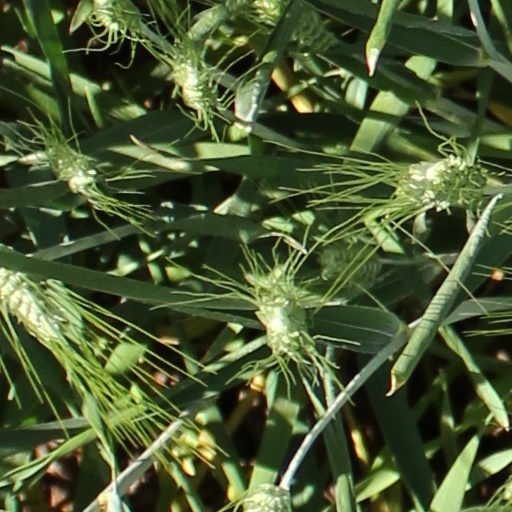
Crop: wheat